Sanchai Ratiwatana

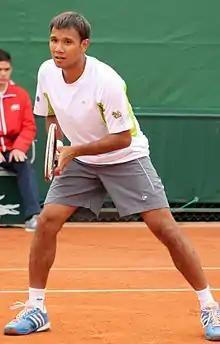
Sanchai Ratiwatana at Roland Garros 2013

Sanchai Ratiwatana, nicknamed Tong (born 23 January 1982), is a professional tennis player from Thailand. He turned professional in 2004.